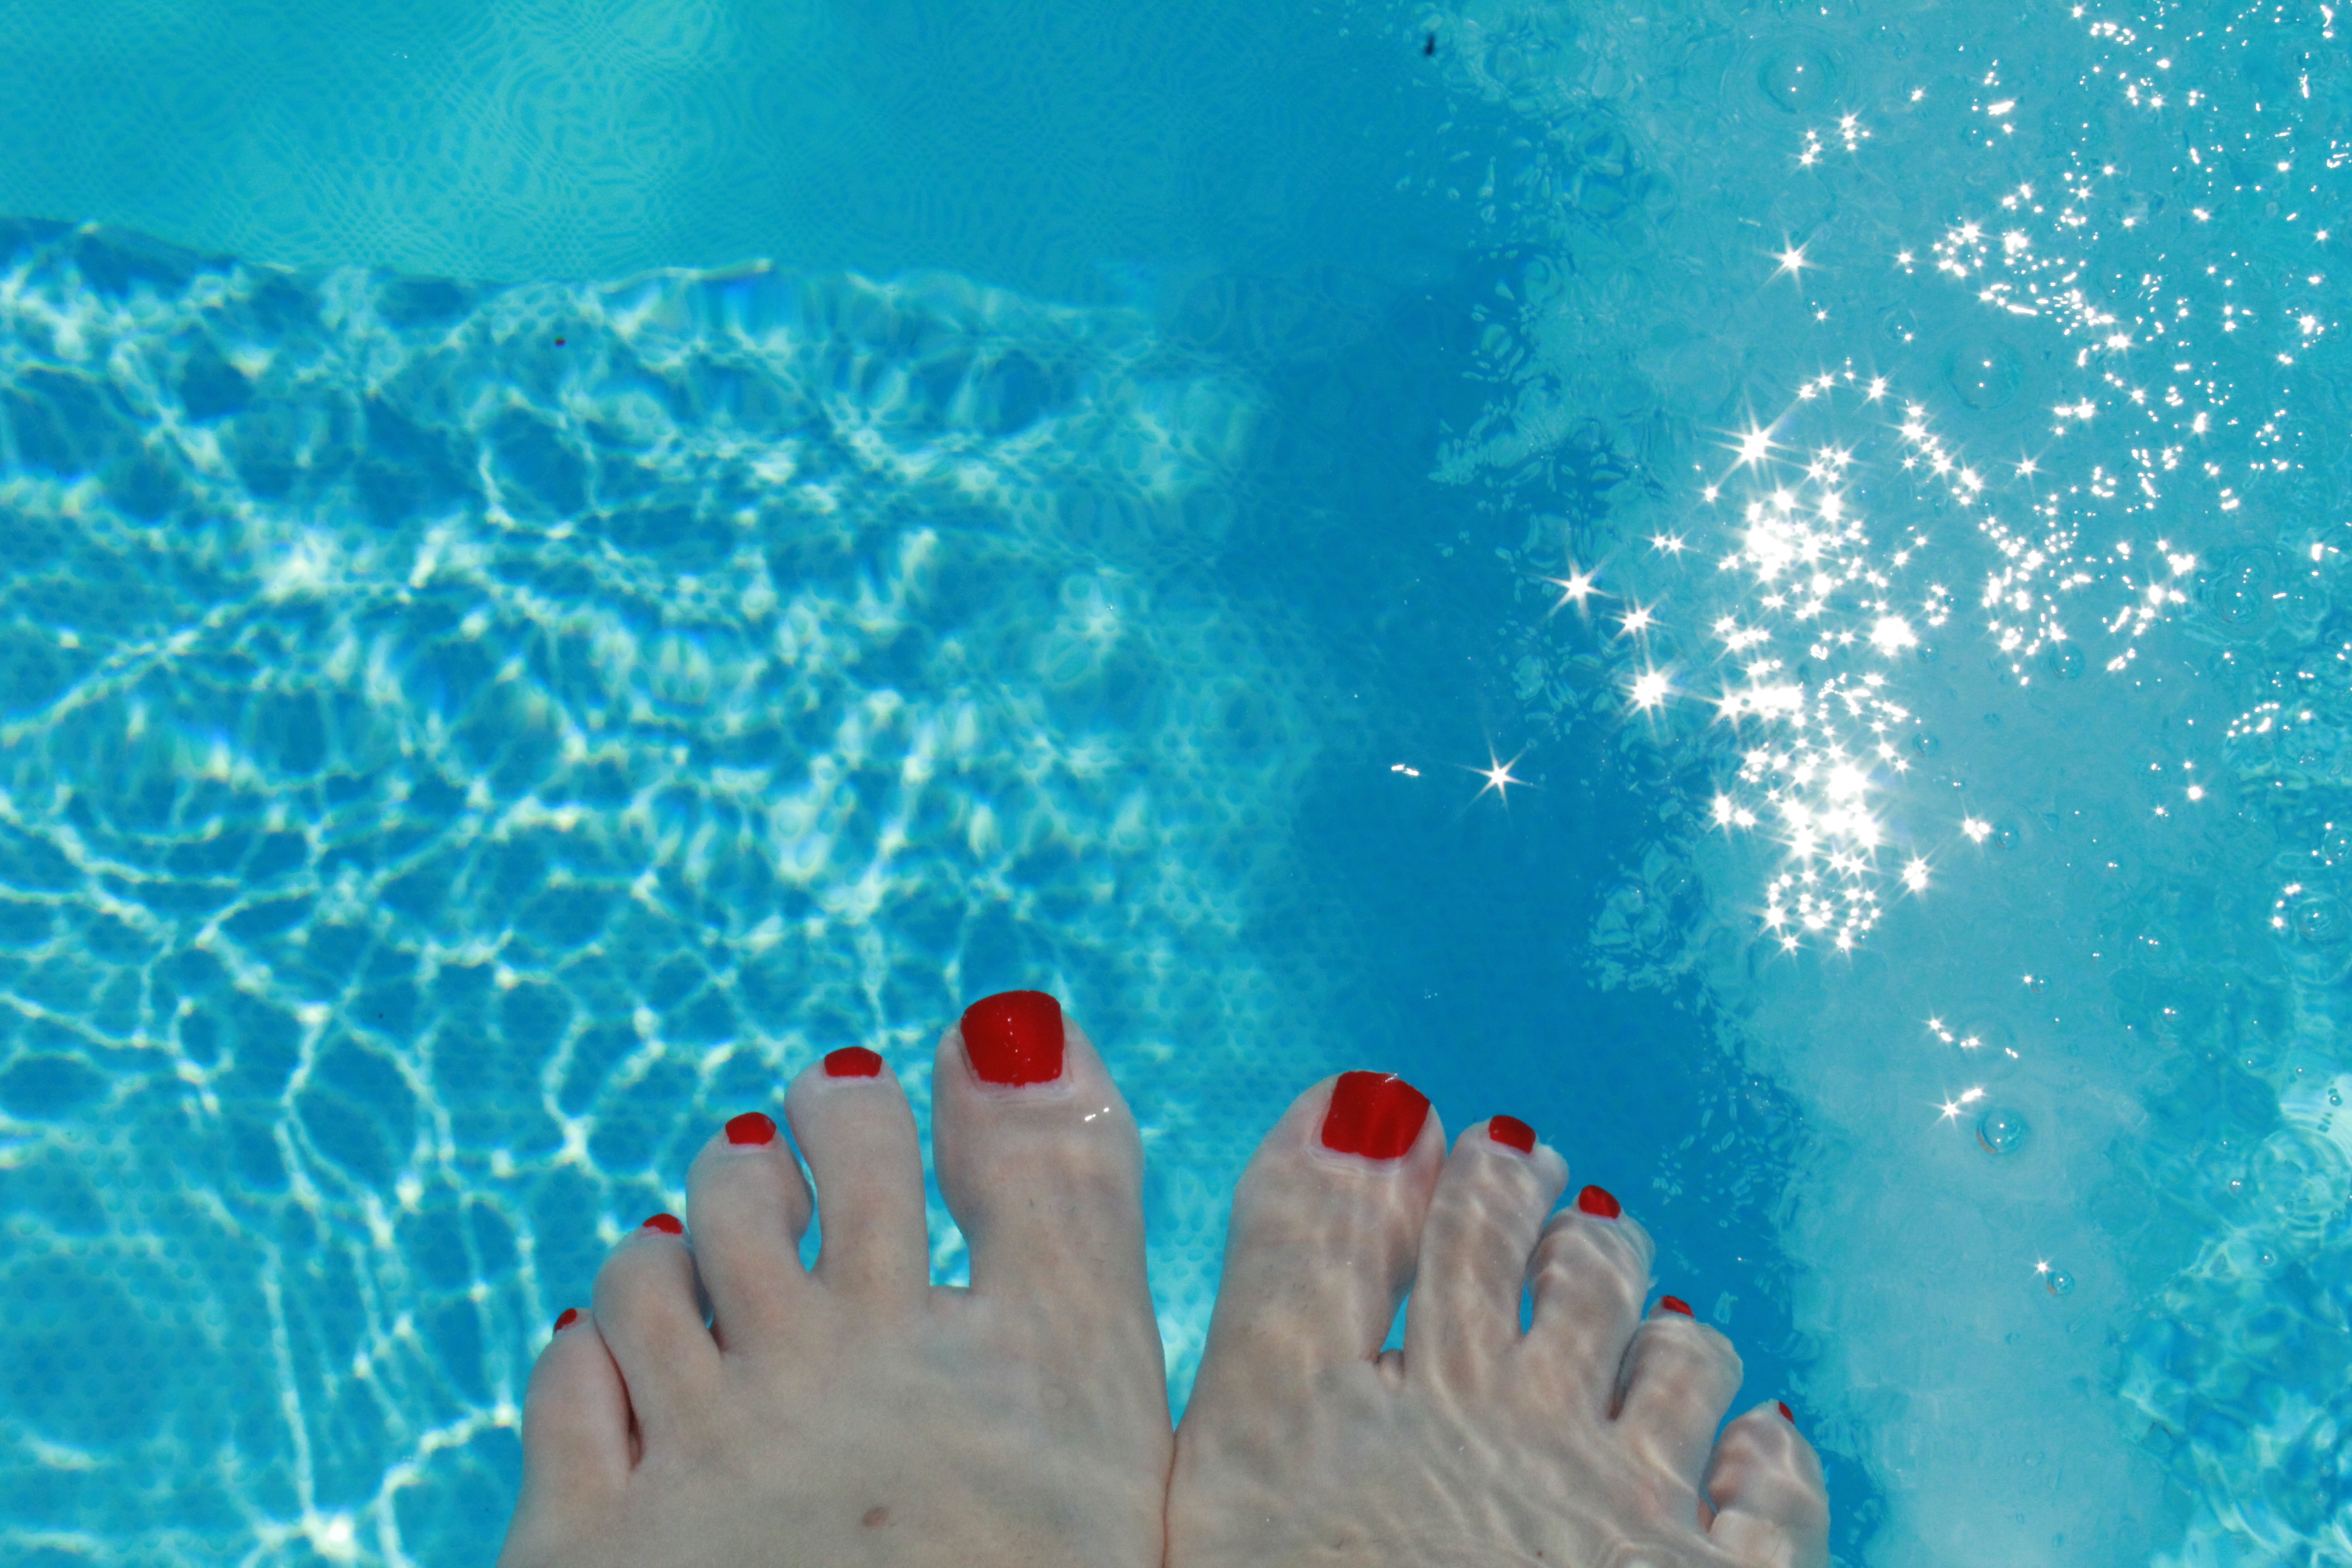
hand, sea, water, wave, feet, underwater, red, biology, blue, enamel